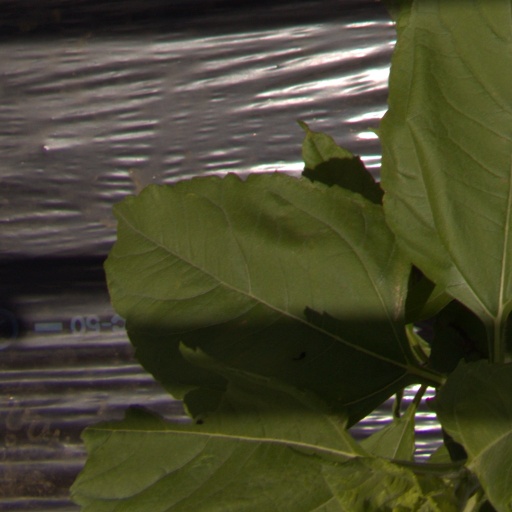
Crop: Jerusalem artichoke